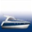
Label: ship